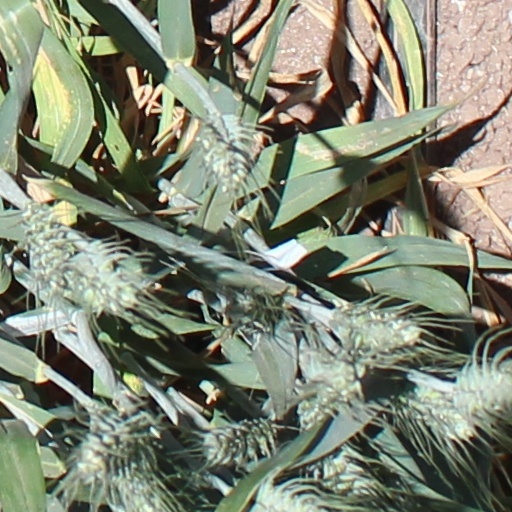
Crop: wheat